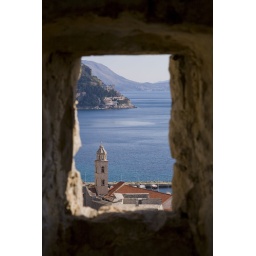
View from wall tower in Dubrovnik